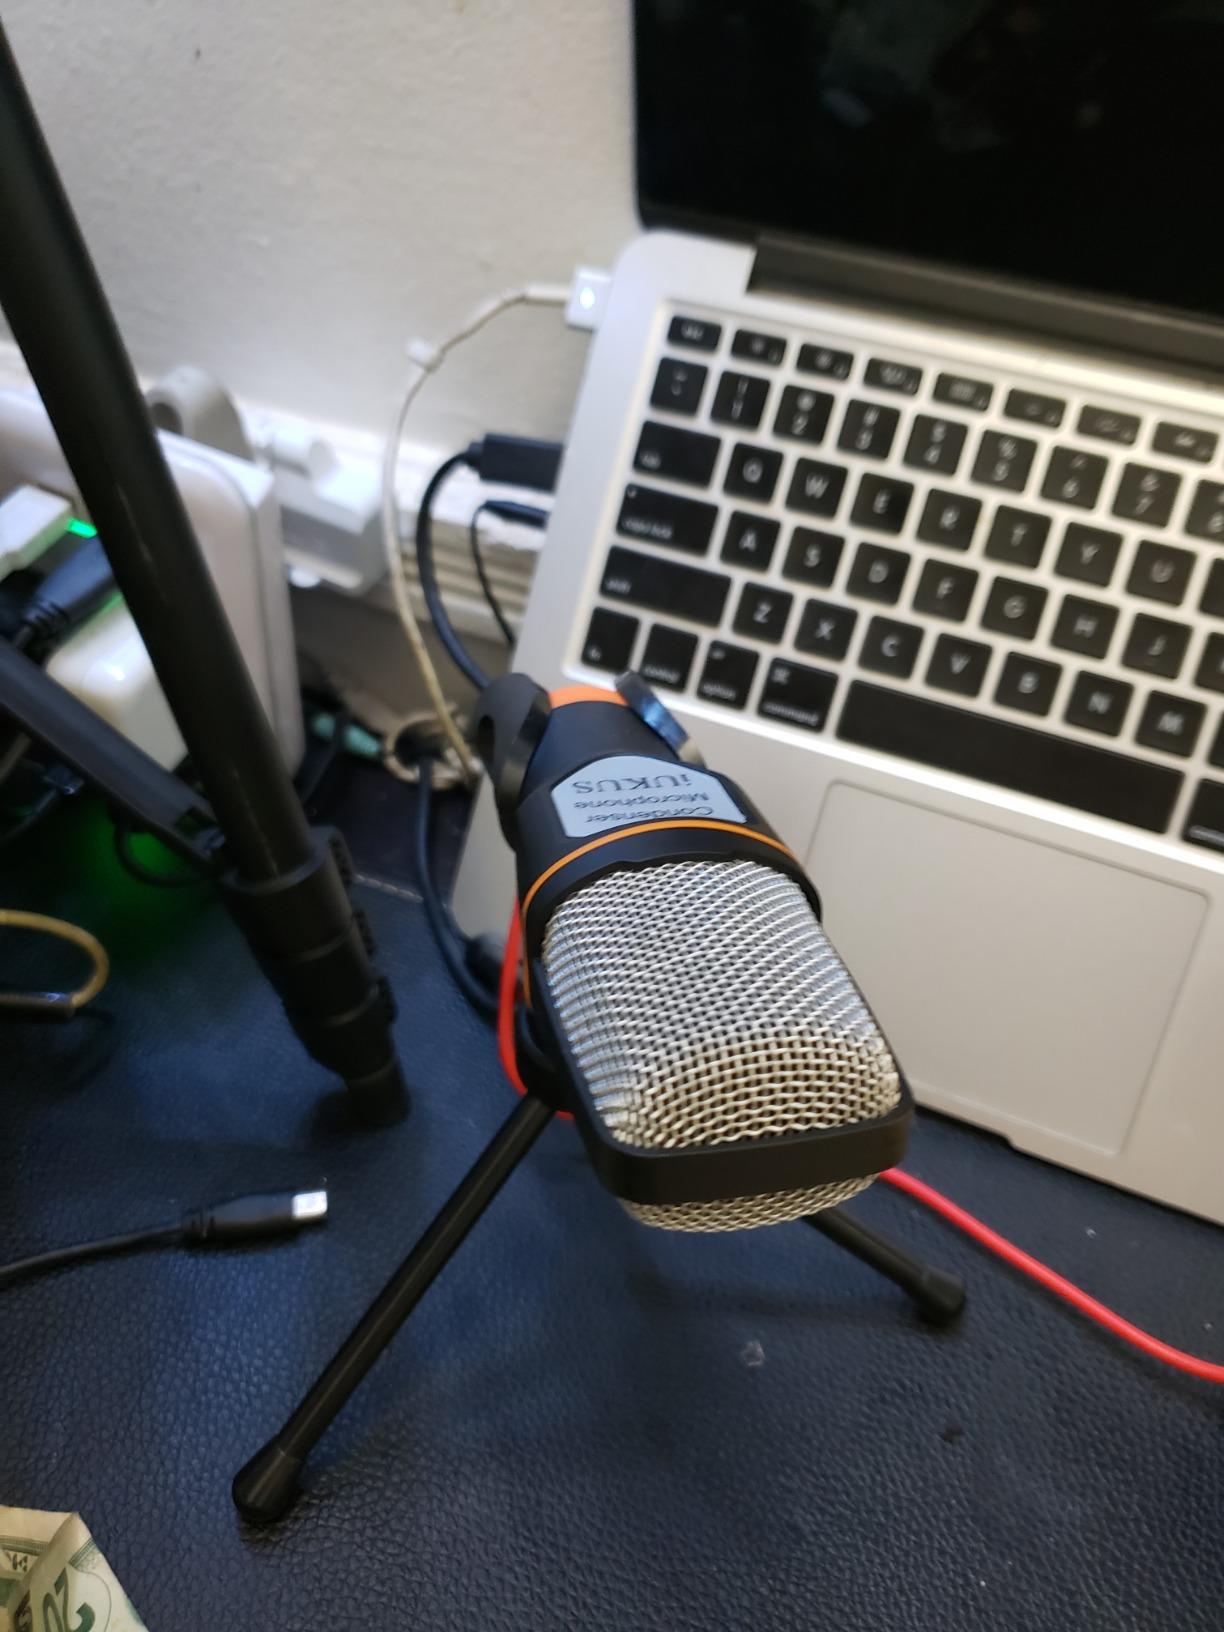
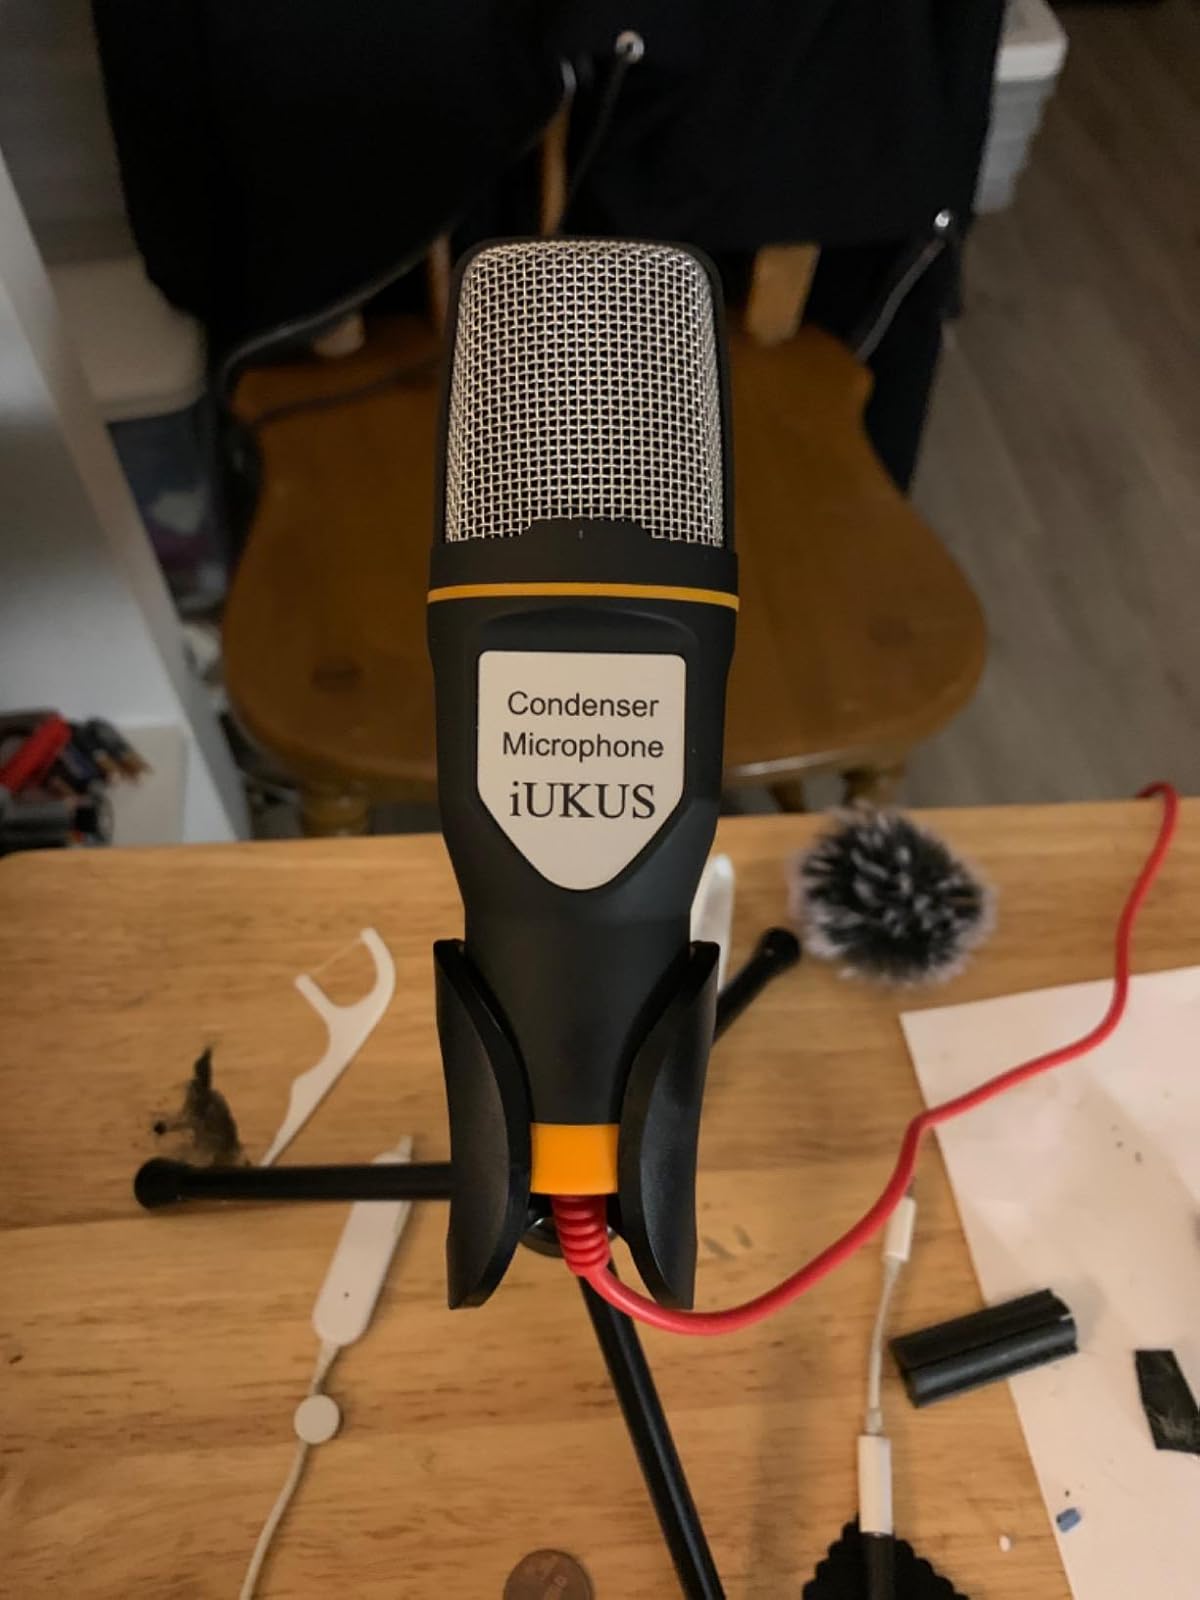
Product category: microphone
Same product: yes